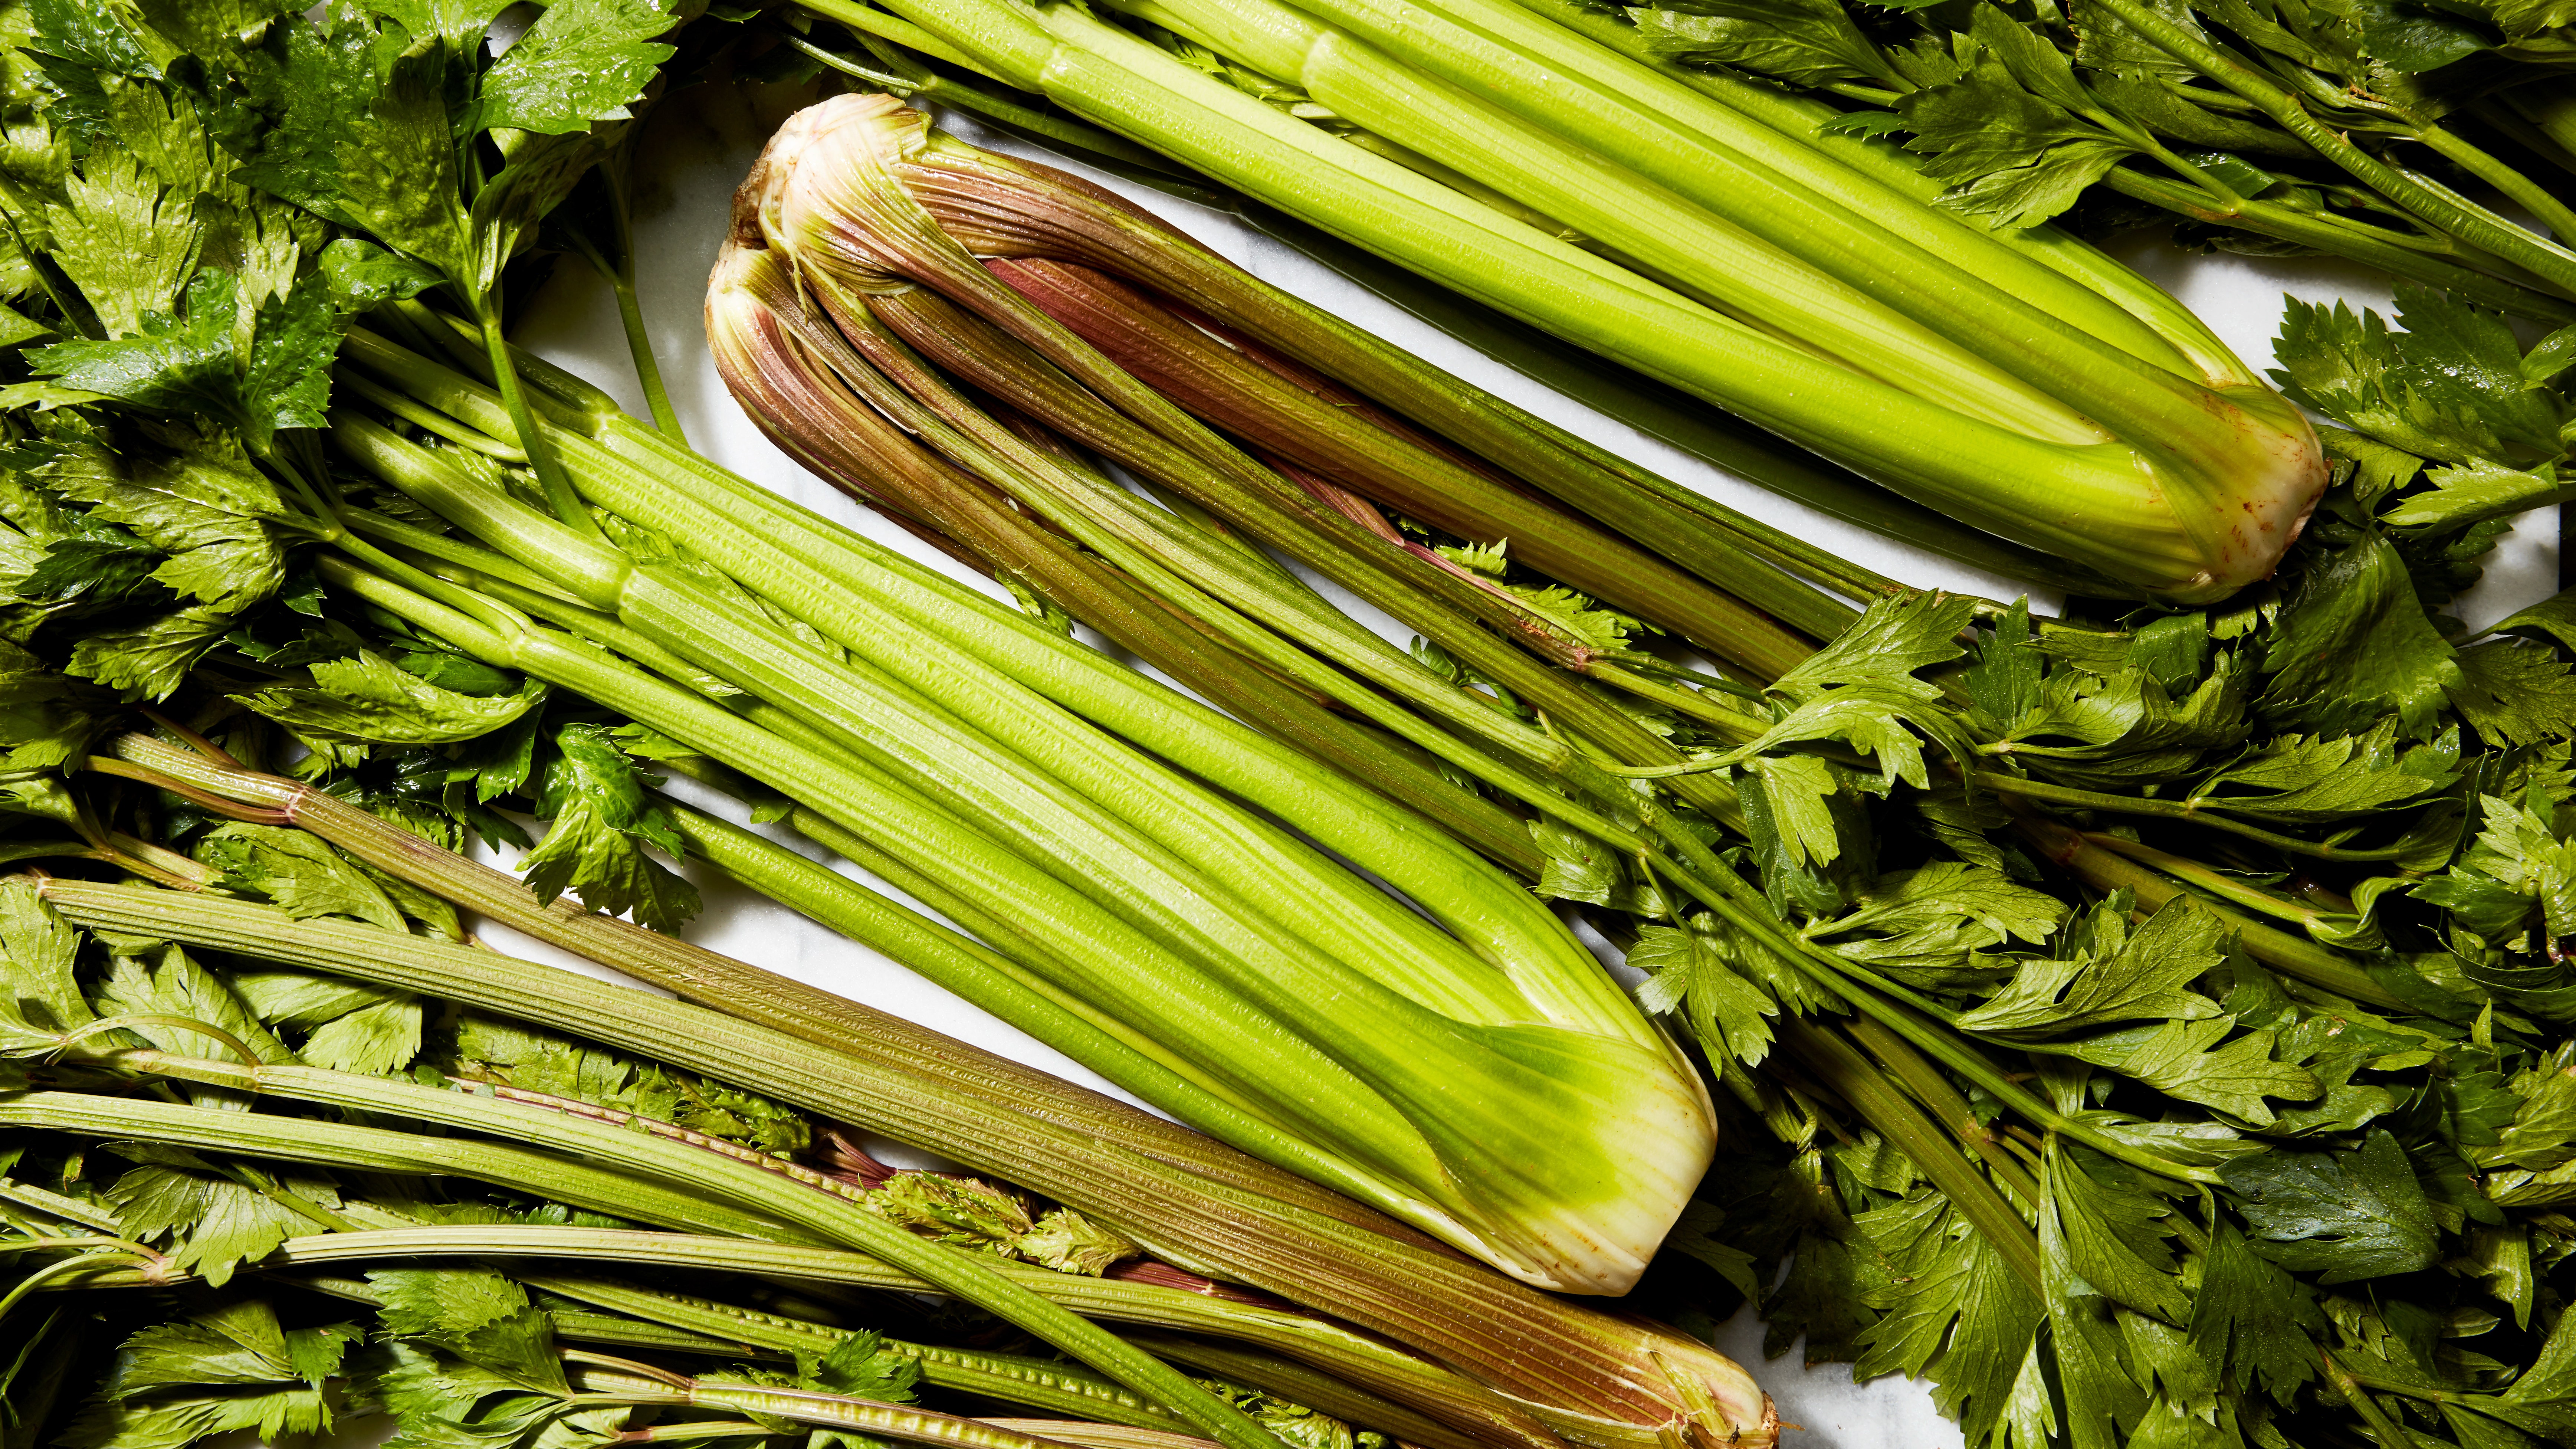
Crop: unknown
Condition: celery